Georgian Jews

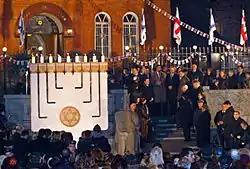
Israel's 60th independence day celebration in Tbilisi, Georgia, attended by Georgian President Mikheil Saakashvili

As a result of the 2008 South Ossetia War, some 200 Georgian Jews immigrated to Israel with assistance from the Jewish Agency.